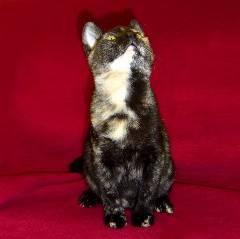
cat